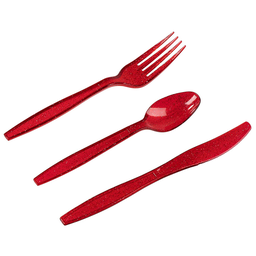
Label: plastic